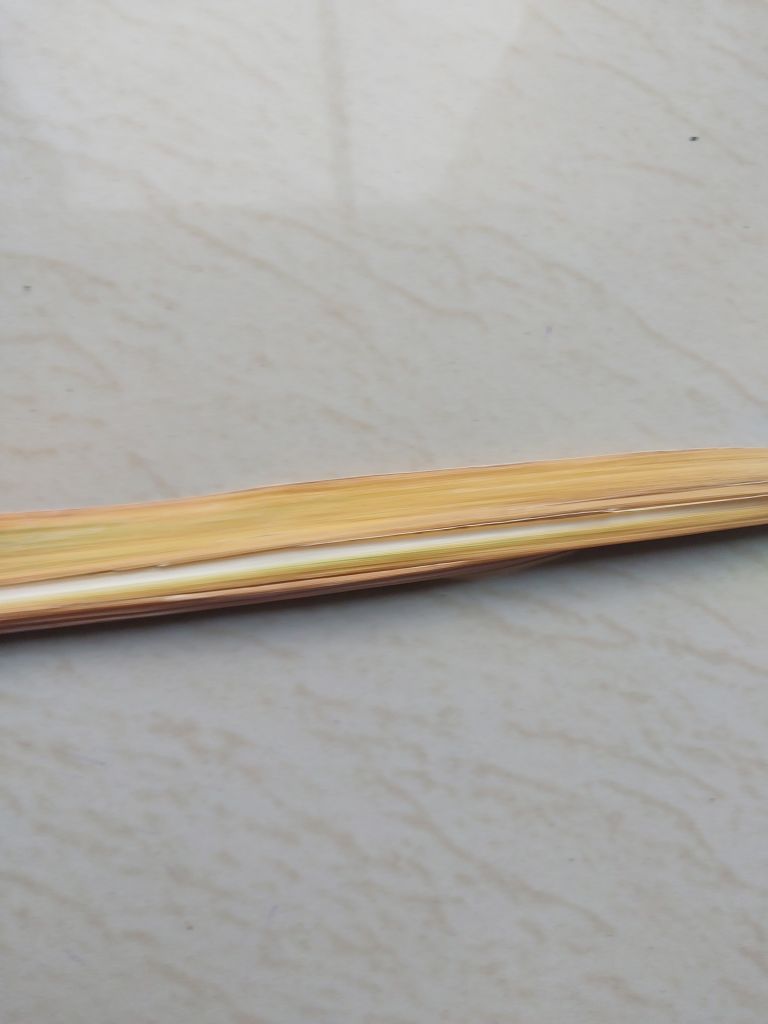
Label: Yellow Leaf